Fireworks of Glass Tower and Ceiling

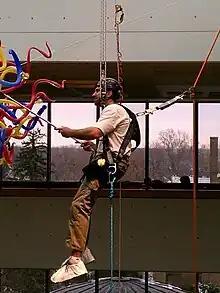
A contractor is suspended from the ceiling in order to clean the artwork.

Over time, dust settles on the sculpture and dulls its color. Professionals come into the museum each month to dust the tower in order to restore it to its original color. Hanging from the ceiling, they are able to rappel down and reach every piece of glass. Museum staff also clean the base and lower glass pieces on a weekly basis.